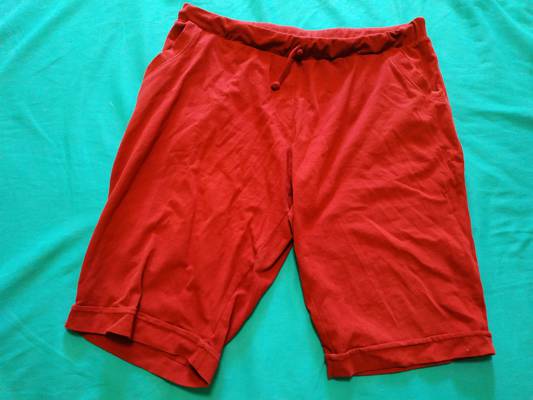
Waste category: clothes